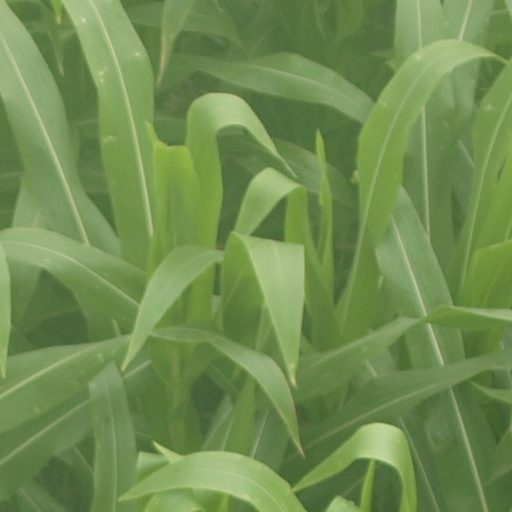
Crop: maize; corn